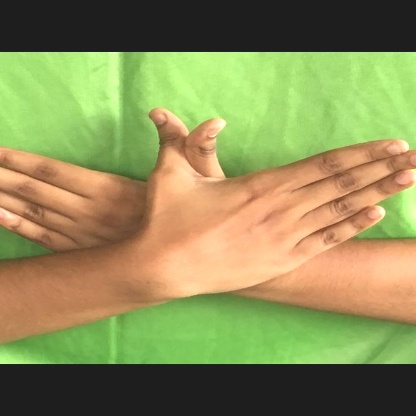
Mudra: Garuda